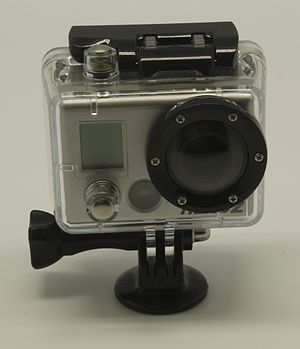
GoPro
GoPro WMCH
GoPro er et amerikansk firma stiftet af Nicholas Woodman. Firmaet laver små actionkameraer, der både kan optage fotos og video. Firmaet omsatte for 60,6 millioner US$ i 2013.